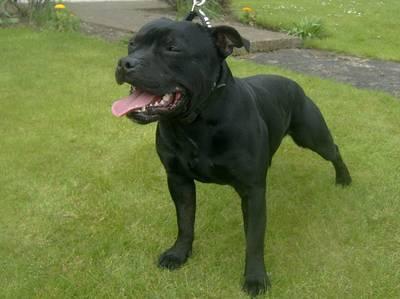
Staffordshire_bullterrier